Ivan Kalyayev

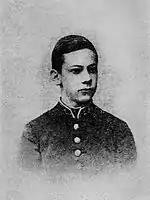
Kalyayev at the age of 18.

Kalyayev was born in Warsaw into the family of a Russian police inspector father Platon Kalyaev and a Polish mother Zofia Piotrowska who was the daughter of an impoverished nobleman. He attended Saint Petersburg University from (1897), but soon became involved in student protests, was briefly imprisoned, and then expelled from the University and sent into exile in Ekaterinoslav. Thereafter he tried to return to University, but was denied entrance due to his political activities. Kalyayev became a member of Vladimir Lenin's Union of Struggle for the Liberation of the Working Class and when he was 24, he joined the Russian Social Democratic Labour Party but soon broke with them, dissatisfied with what he considered "just talk", i.e. propaganda that did not lead to direct action. After serving his term he went to Lemberg (then in Austria-Hungary) to continue his education at Lemberg University, and became involved with the Russian emigrant revolutionaries there. He was soon arrested in Berlin with revolutionary literature intended for Russia. The German government transferred Kalyayev to Russia. After a short imprisonment in Warsaw, Kalyayev was exiled to Yaroslavl.